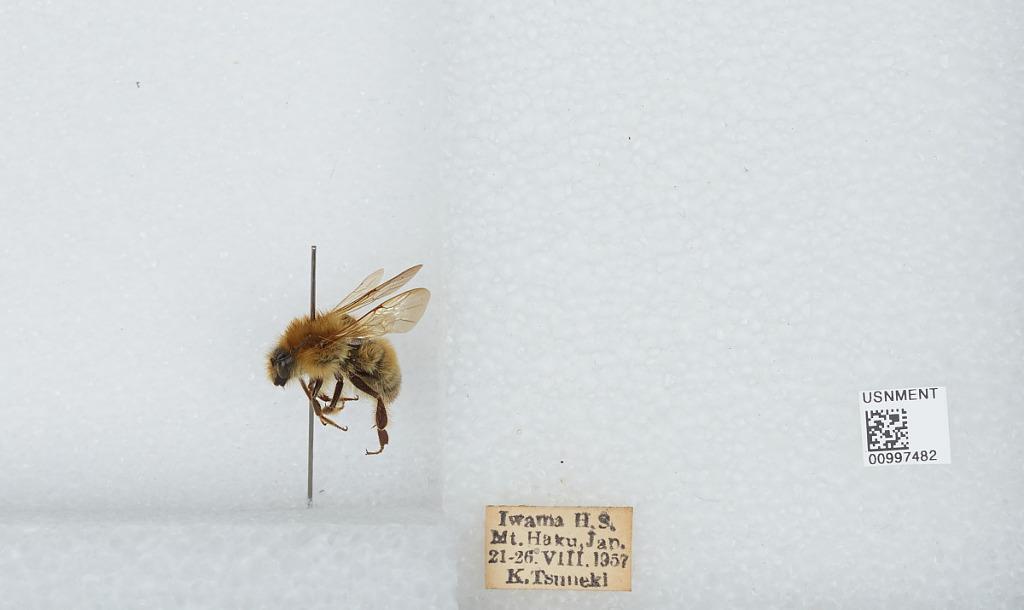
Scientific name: Bombus (Diversobombus) diversus Smith
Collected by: K. Tsuneki
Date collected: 1957-8-21
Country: Japan
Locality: Mt. Haku
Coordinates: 36.1553, 136.761